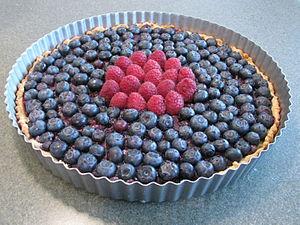
Un moule à tarte, aussi appelé tourtière, est un moule utilisé en cuisine et en pâtisserie pour mettre en forme et pour cuire la pâte d'une tarte sucrée ou salée ou d'autres préparations de composition et de forme similaire.